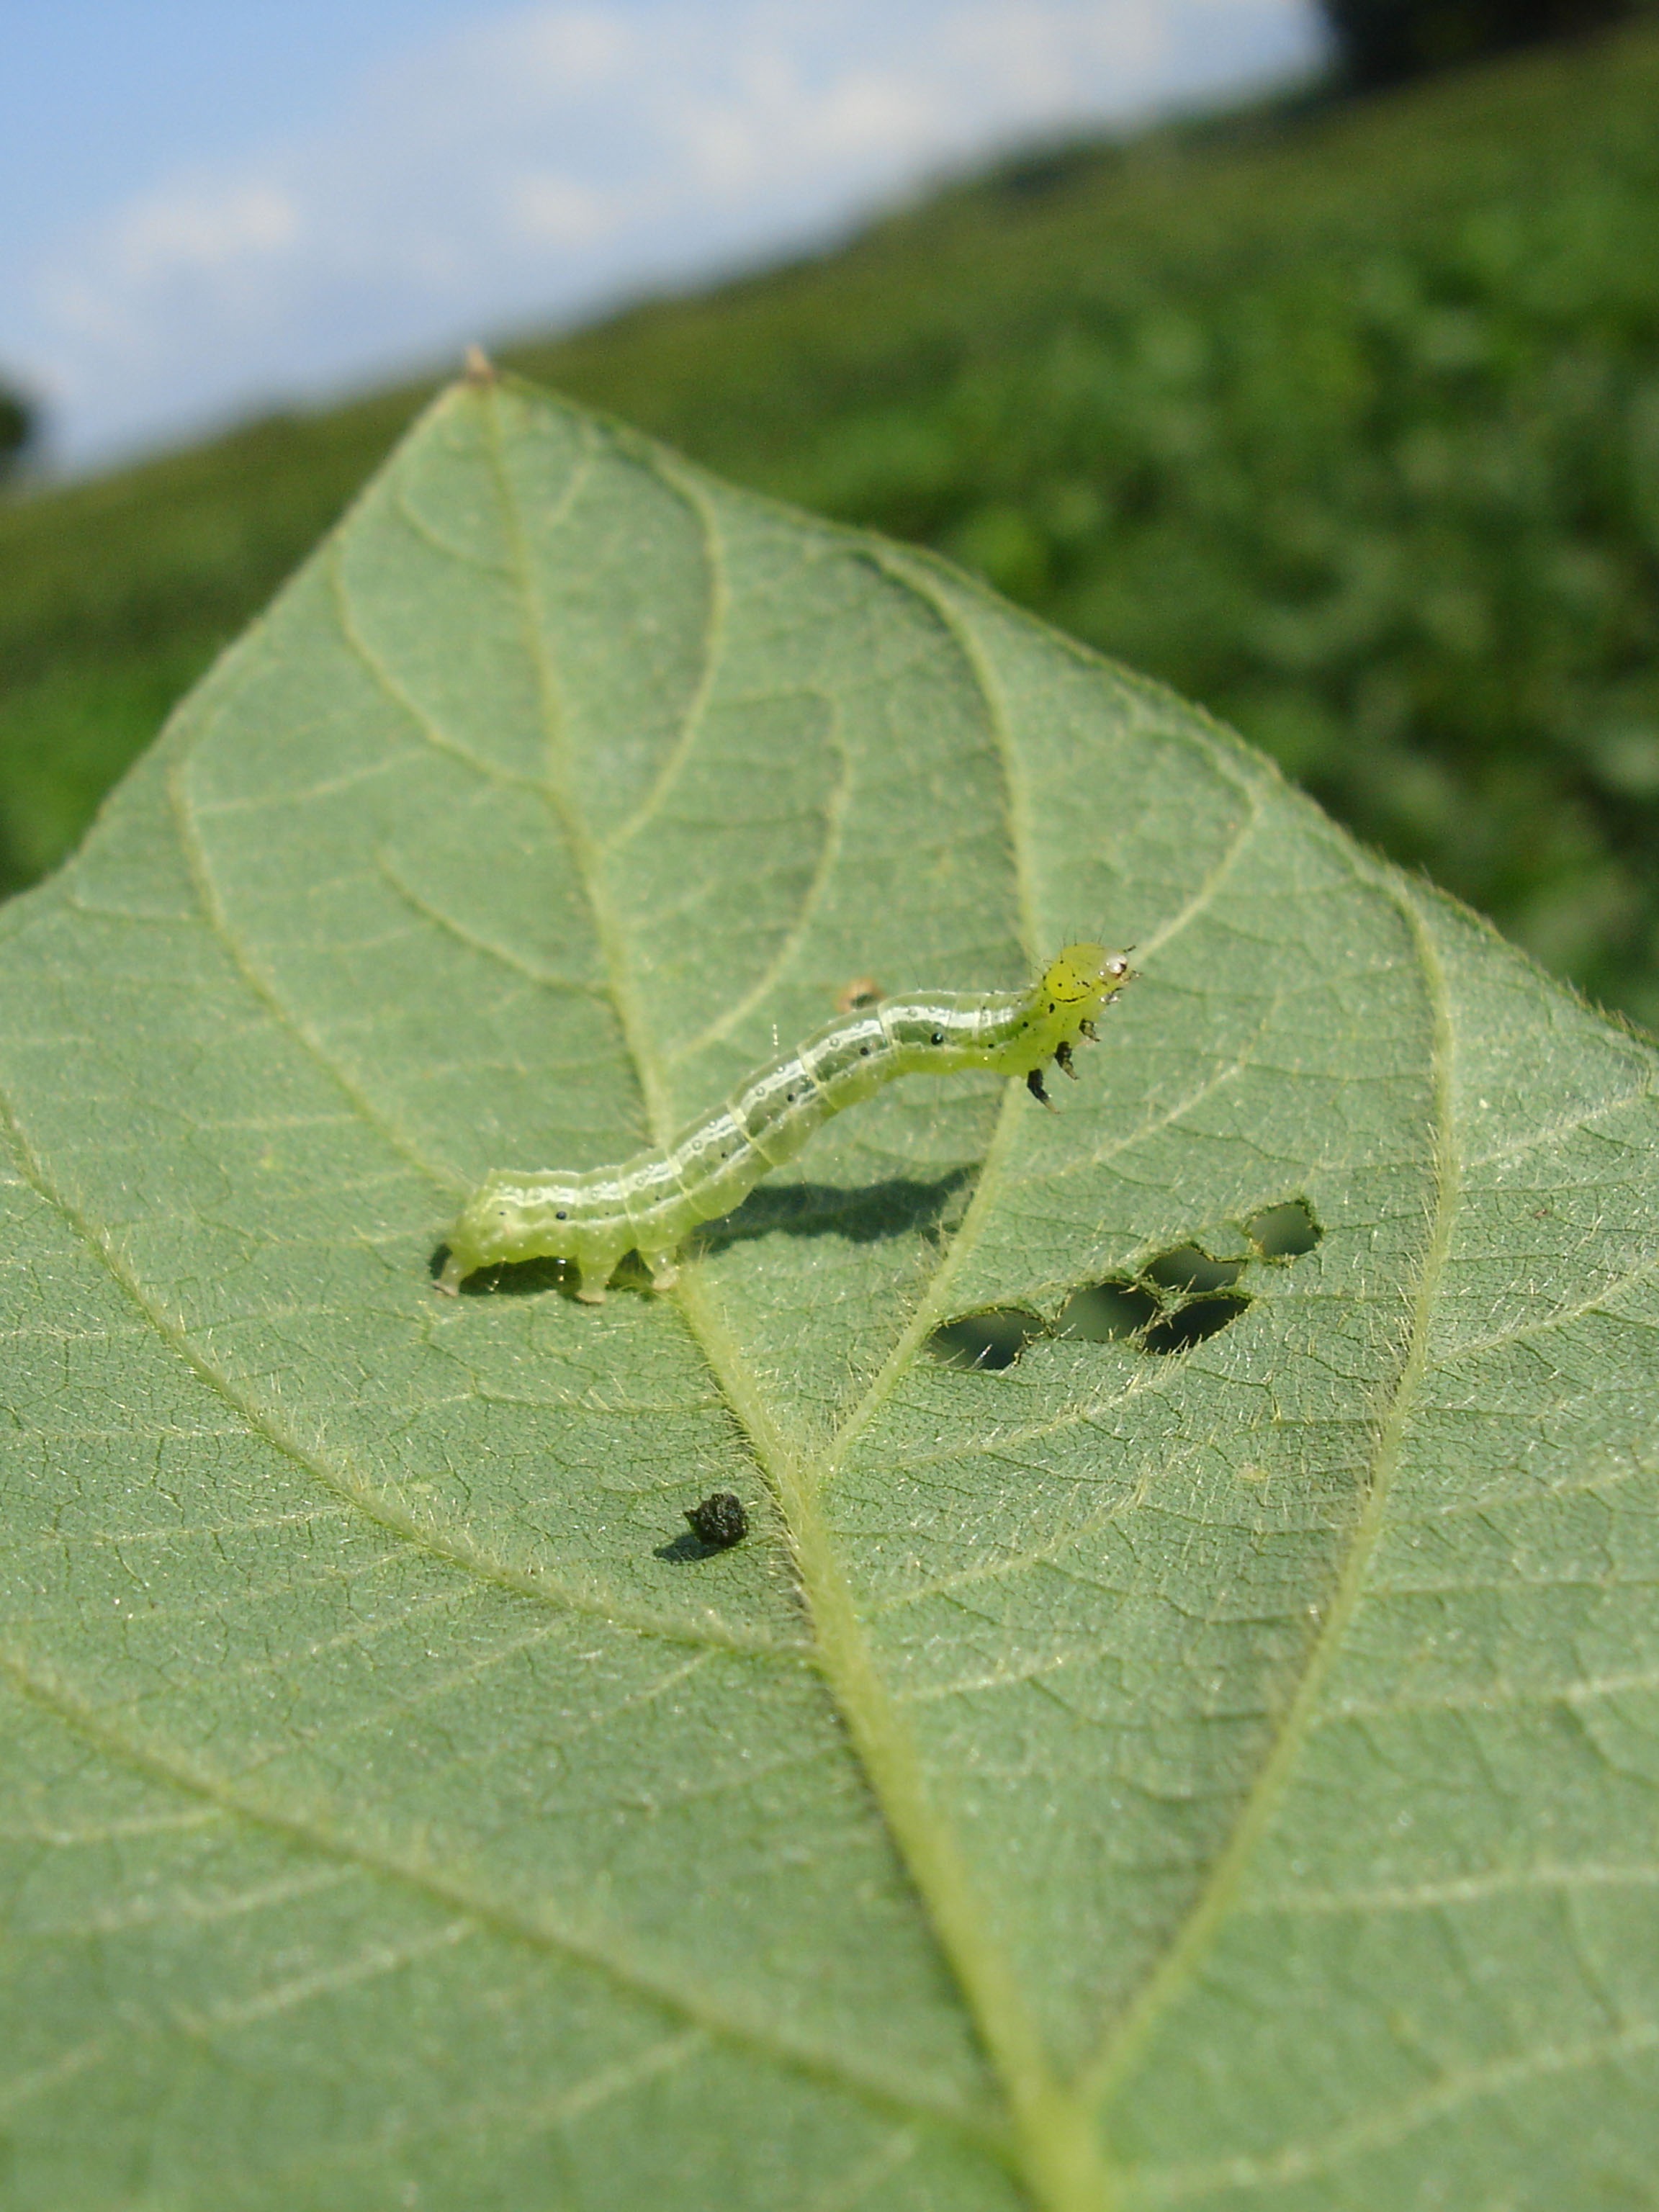
landscape, tree, nature, branch, plant, sky, field, grain, leaf, flower, summer, food, green, insect, botany, agriculture, flora, fauna, plants, invertebrate, pods, clouds, insects, crops, plantation, worm, rib, larva, macro photography, foreground, soybean, end of summer, soy, insects in plant, glycine max, plant stem